Gagny

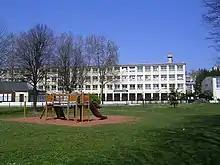
École primaire Lavoisier

Gagny is home to a number of religious groups, including Catholics, Jews, Muslims, Orthodox, and Protestants.